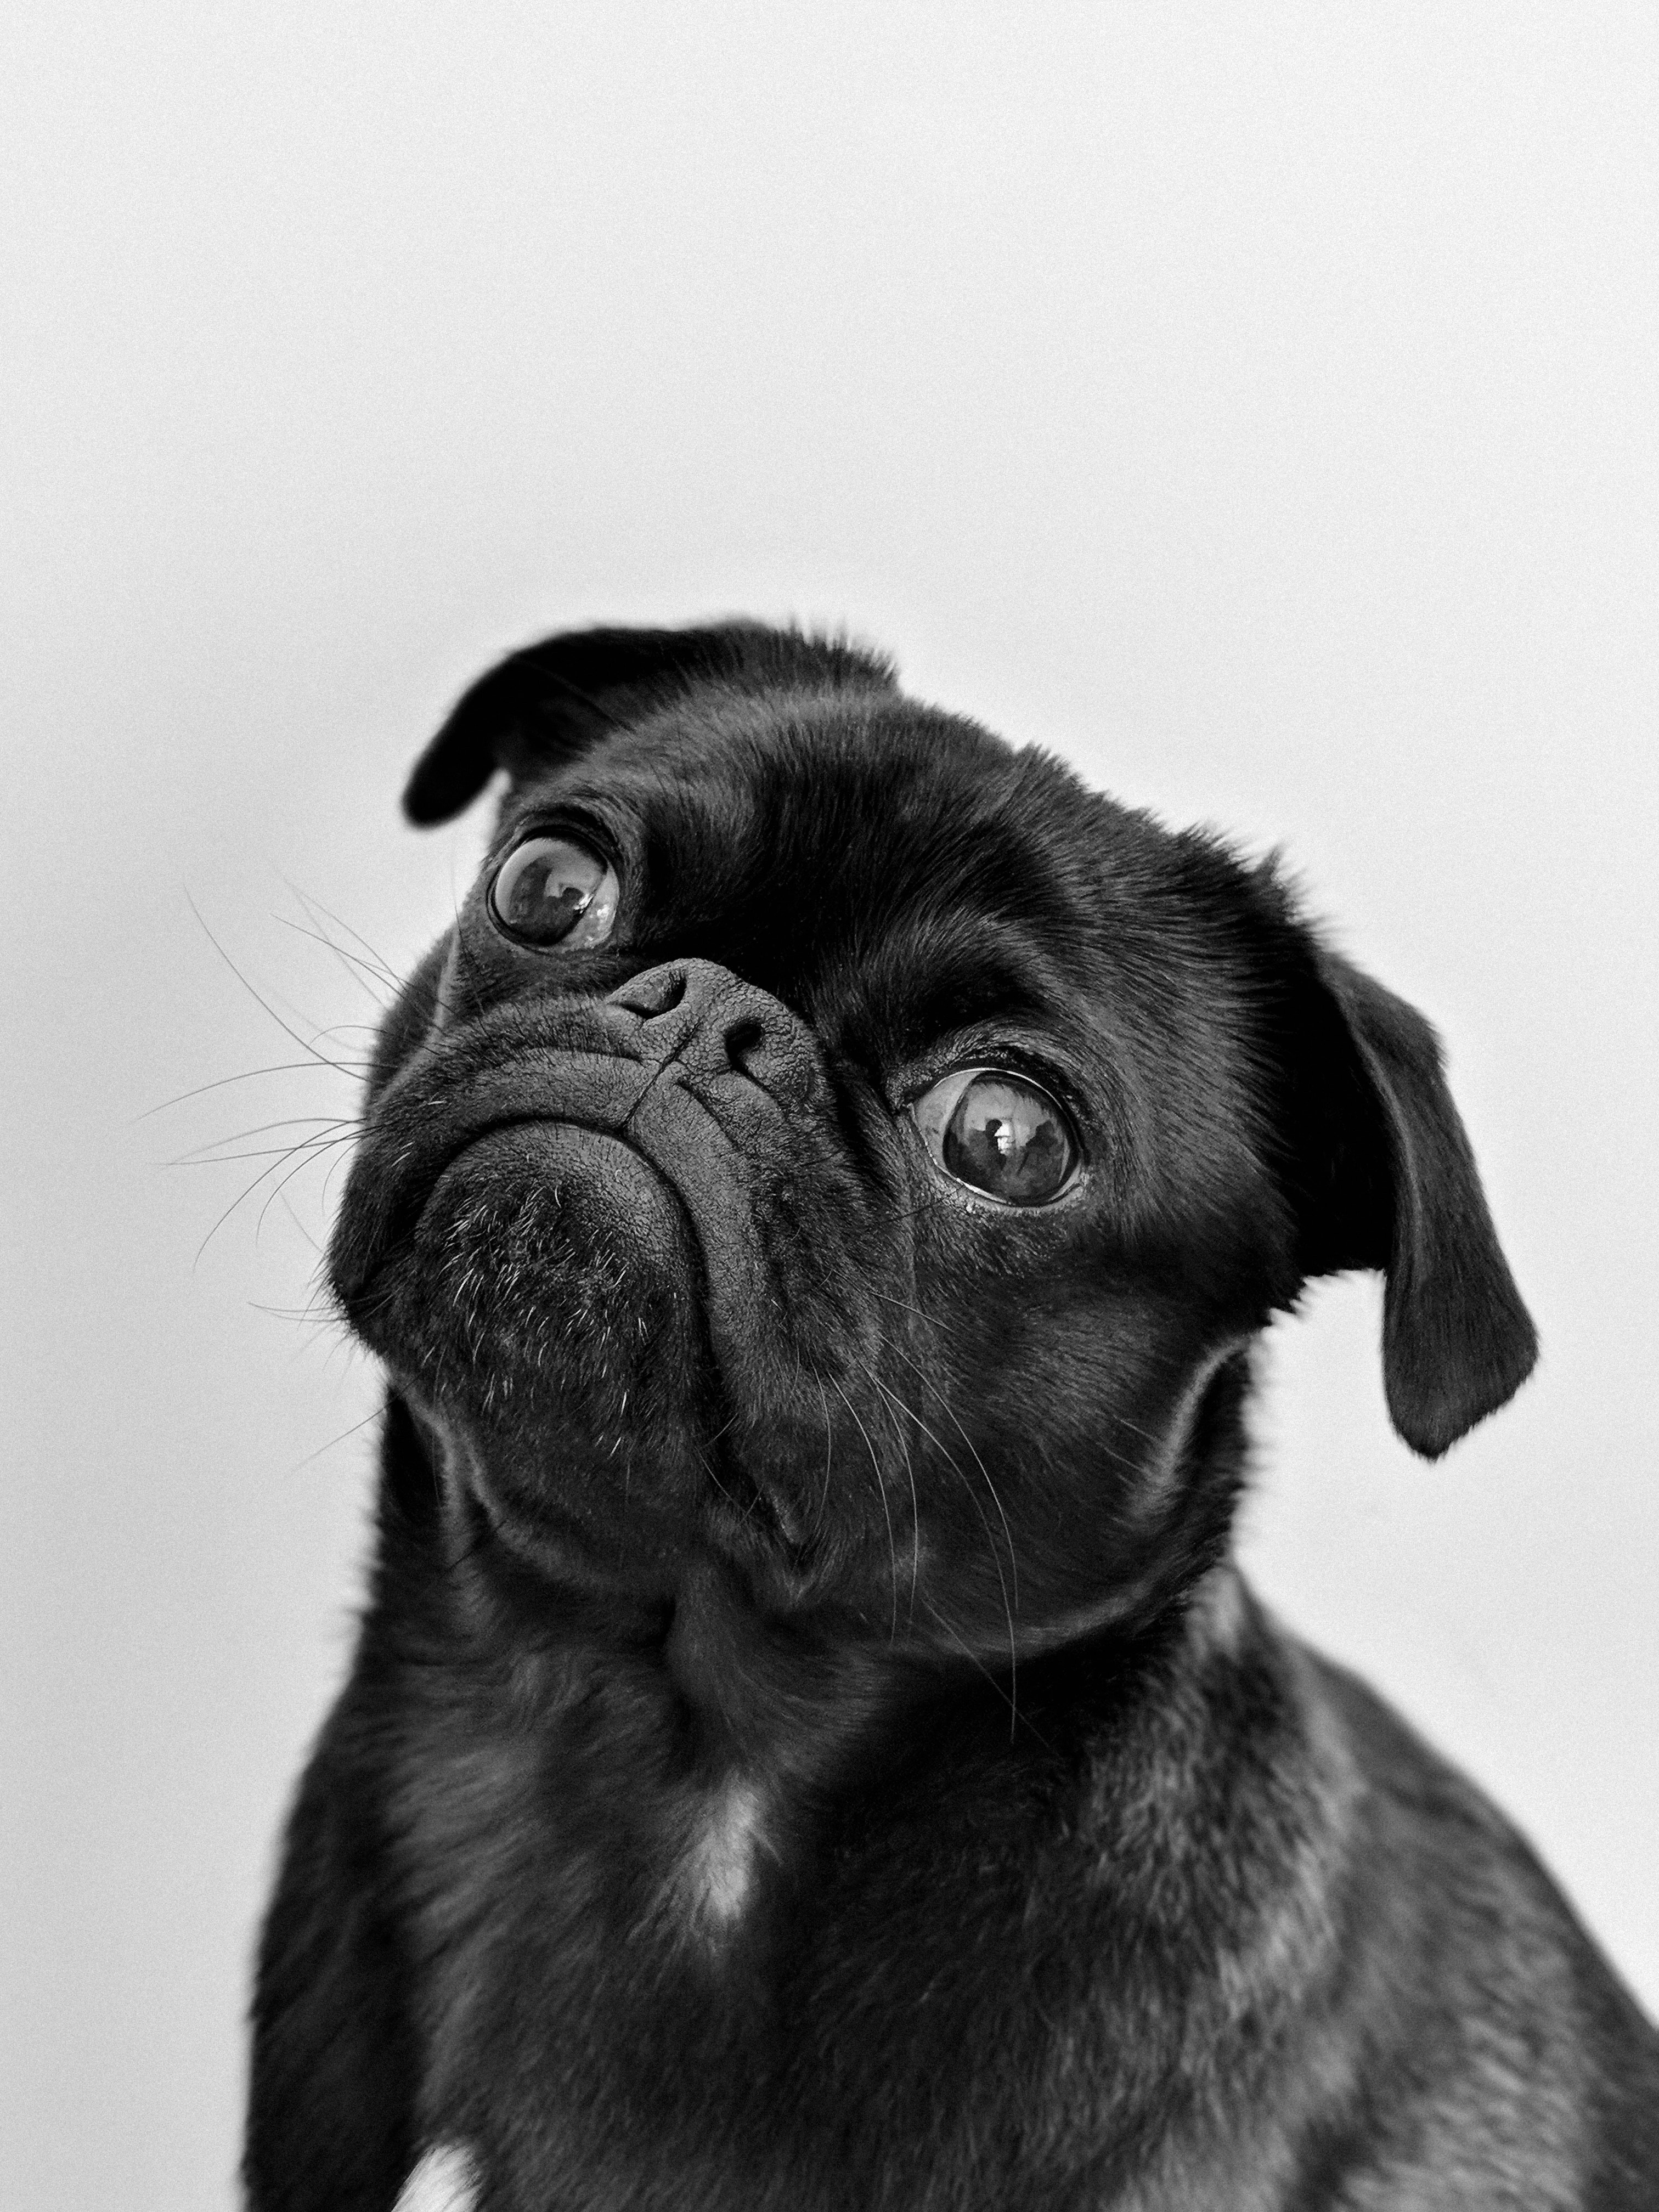
dog, pug, dog breed, canidae, mammal, black, snout, puppy, skin, black and white, companion dog, nose, carnivore, close up, eye, whiskers, photography, ear, dog collar, sporting group, monochrome photography, toy dog, puggle, stock photography, wrinkle, fawn, style